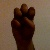
The image shows a hand gesture representing the letter 'E' in Indian Sign Language.